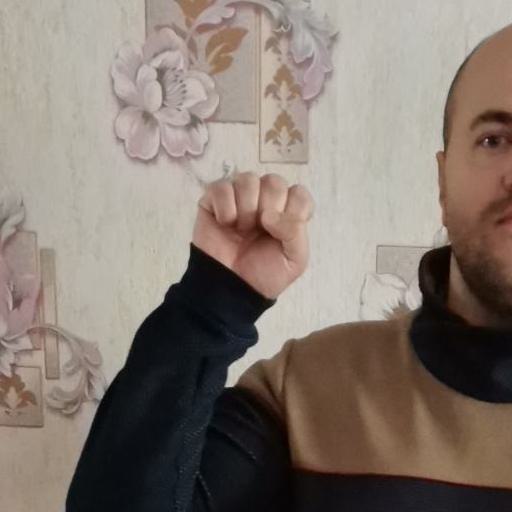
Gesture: fist